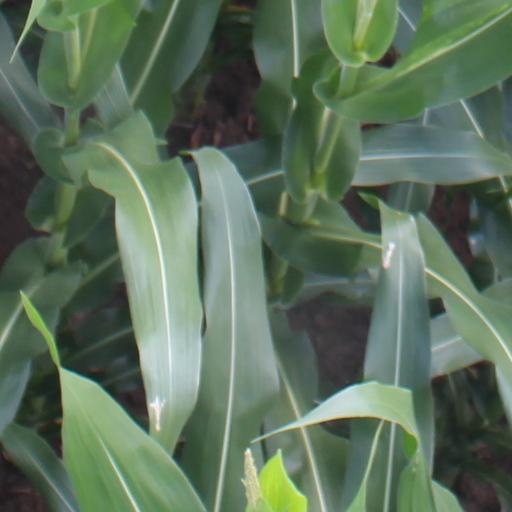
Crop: maize; corn